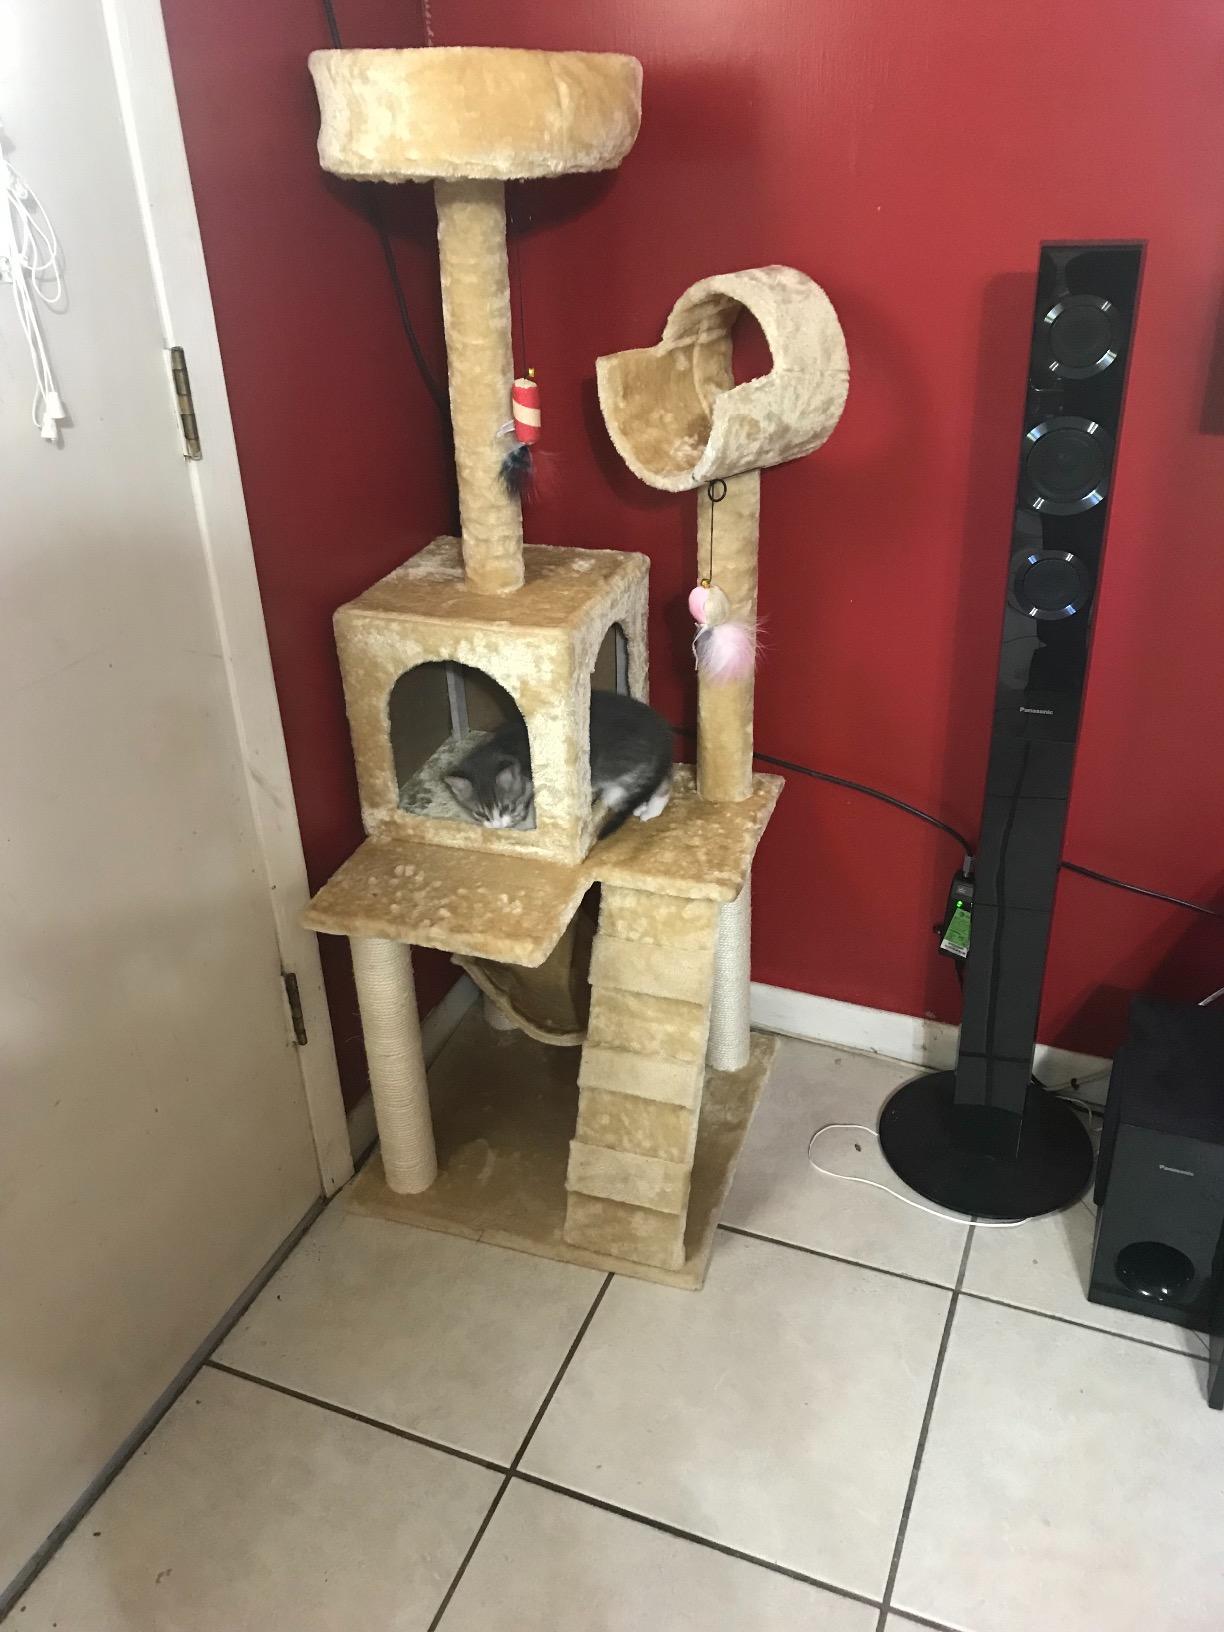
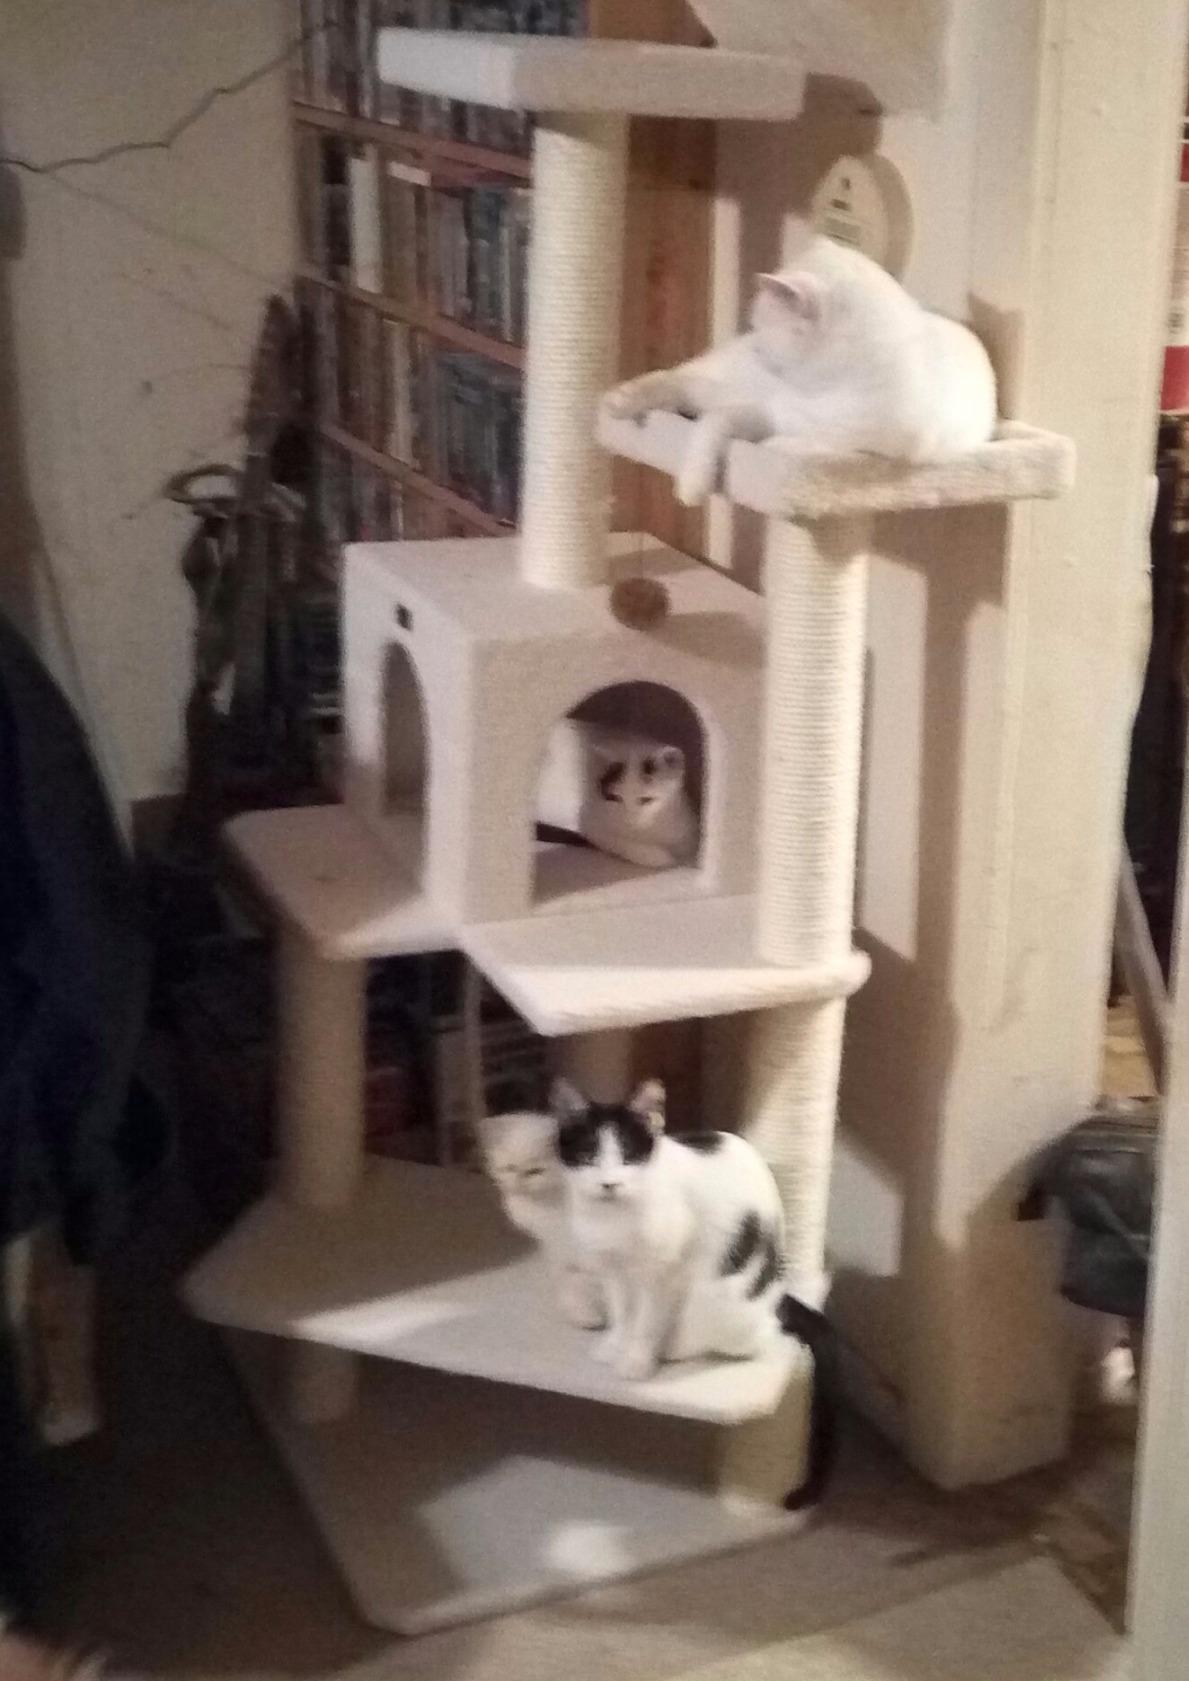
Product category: items_cat tree
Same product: no